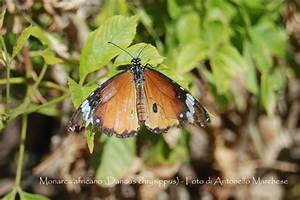
Label: farfalla